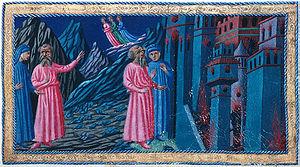
Le Chant II de l'Enfer sert de préface au cantica de Dante Alighieri, le vrai voyage vers l'Enfer ne commençant qu'au chant III. Le chant se déroule dans une forêt, nous sommes dans la nuit entre 7 et le 8 avril 1300, ou, selon d'autres commentateurs, entre le 24 et le 25 mars 1300.